Leech Lake

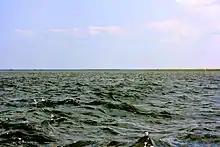
The larger east portion of Leech Lake, as seen from The Narrows

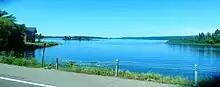
Shingobee Island in Walker bay

The long, narrow Shingobee Bay is part of Leech Lake, and is located on its southern end. Shingobee Bay, and the adjacent Walker Bay, boast some of the deepest parts in the entire lake.